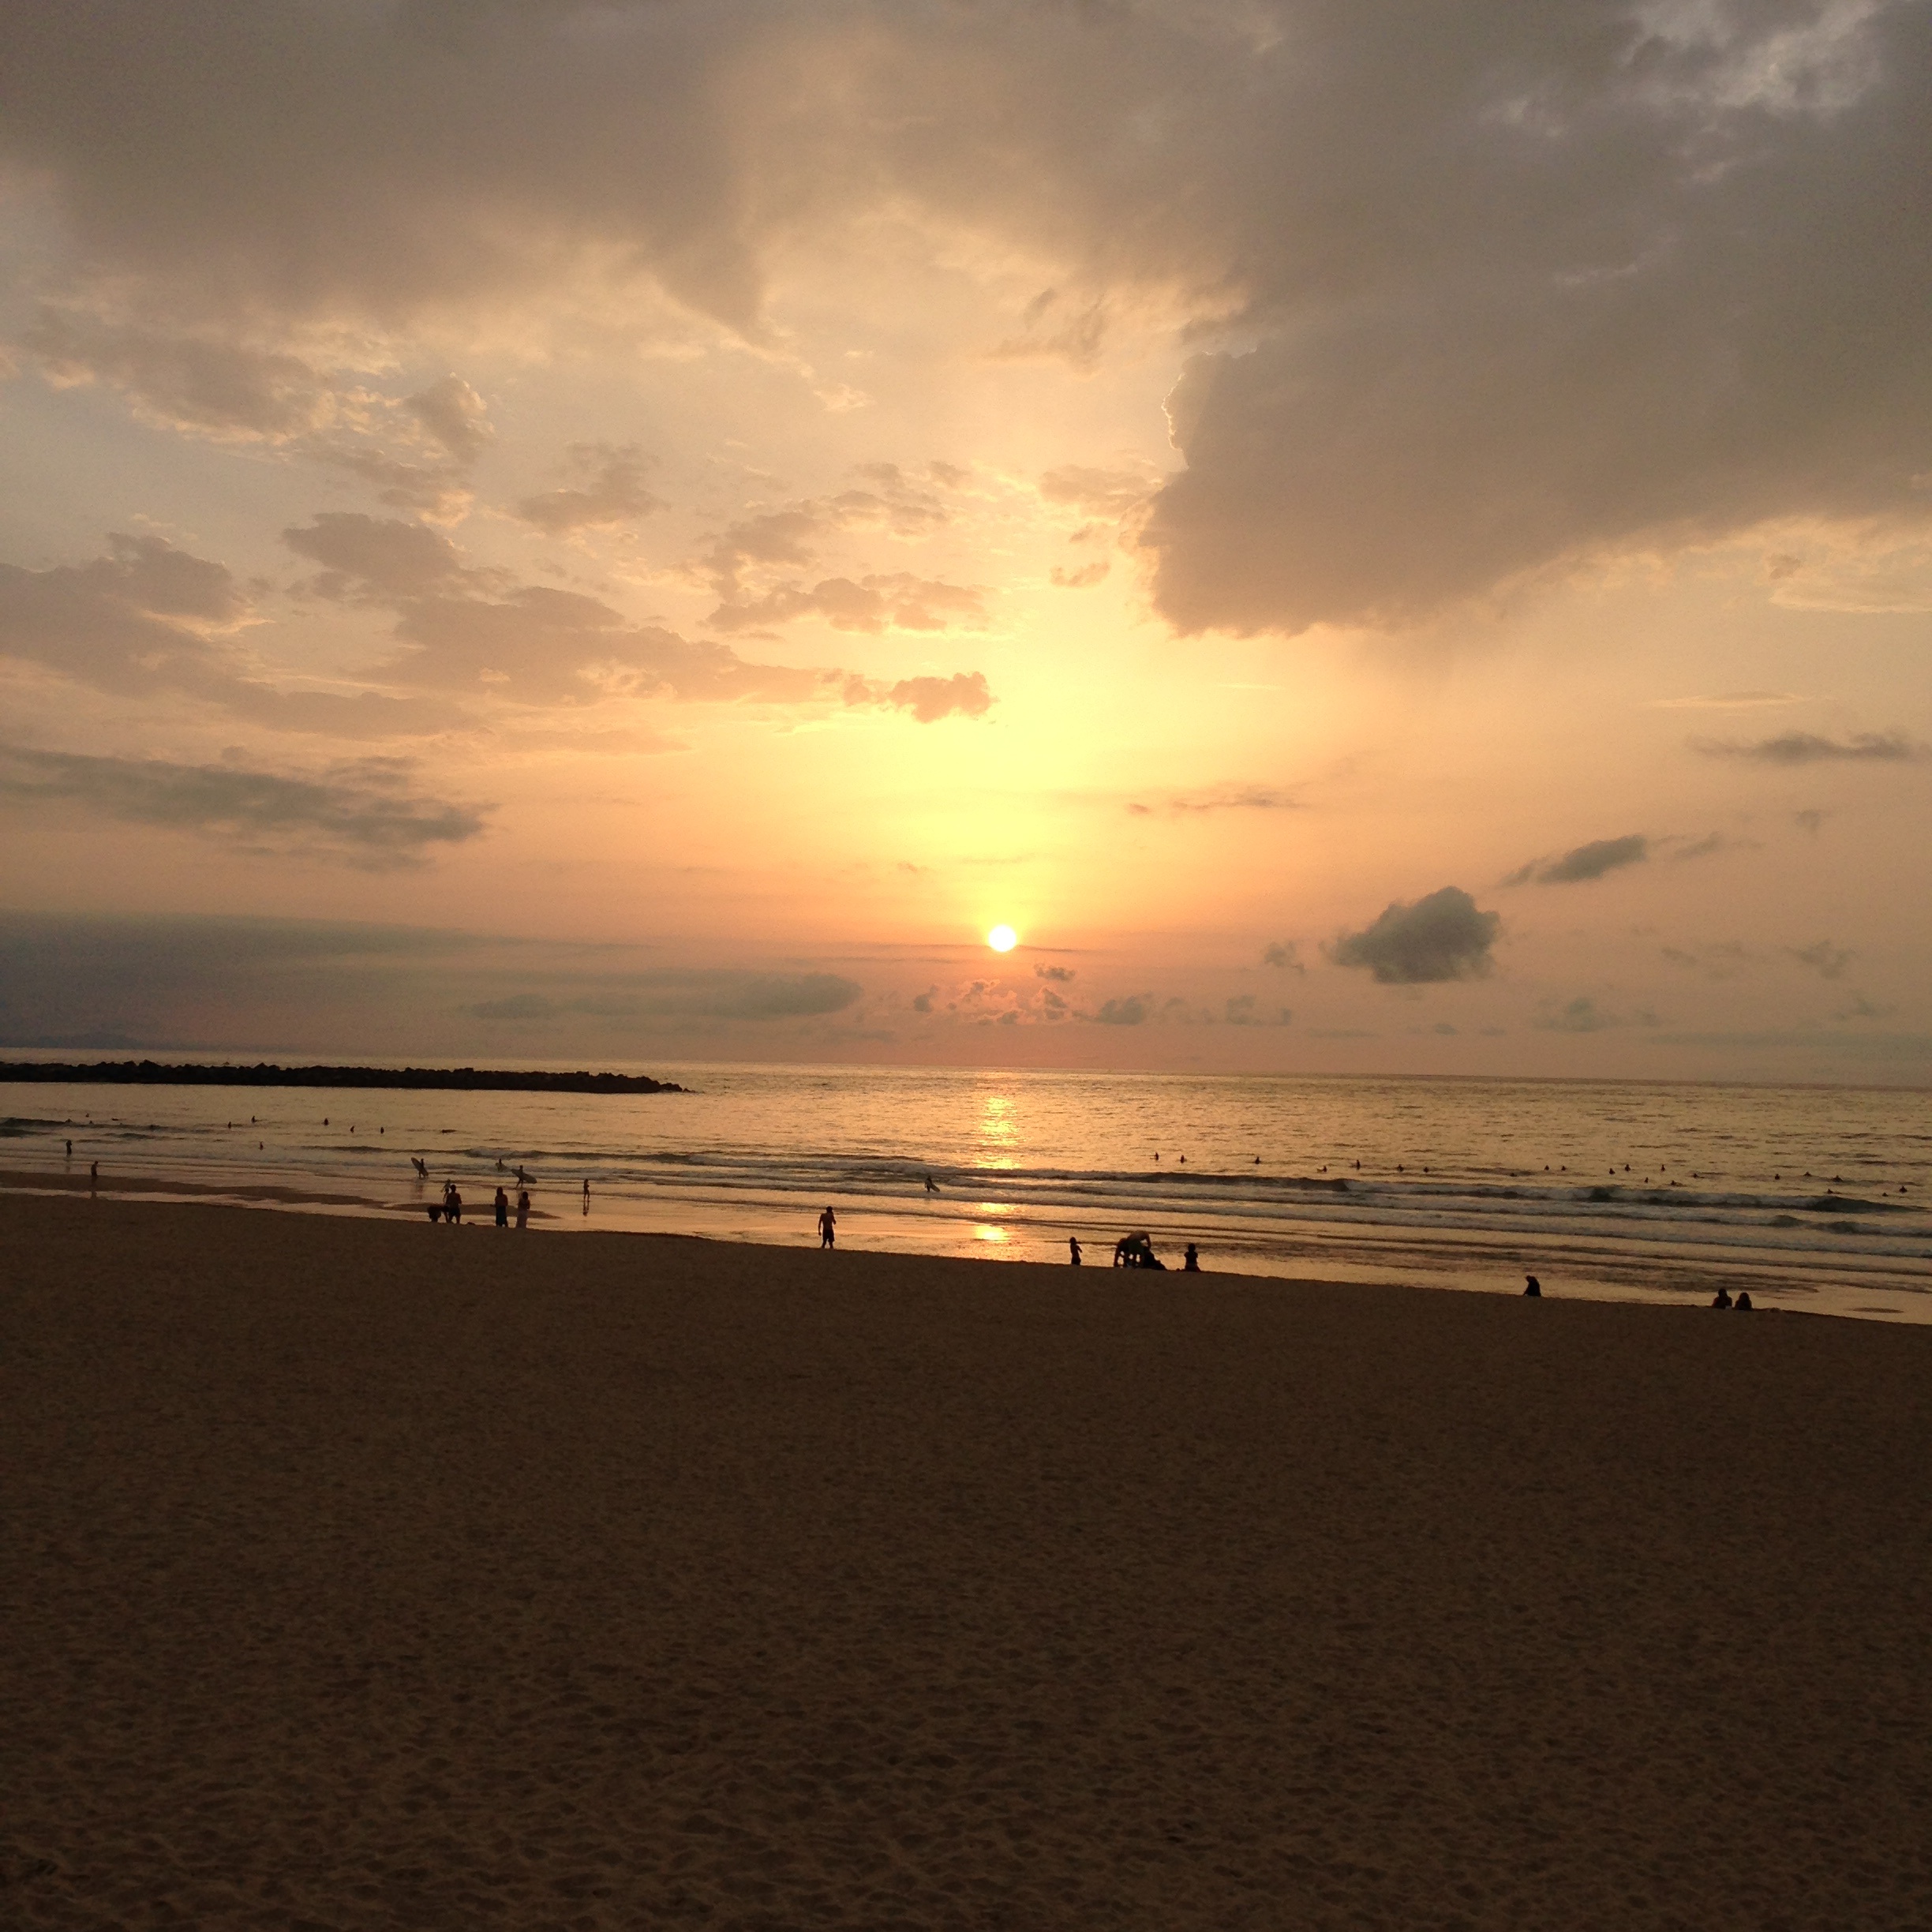
beach, sea, coast, sand, ocean, horizon, cloud, sun, sunrise, sunset, sunlight, morning, shore, wave, dawn, dusk, evening, body of water, afterglow, wind wave